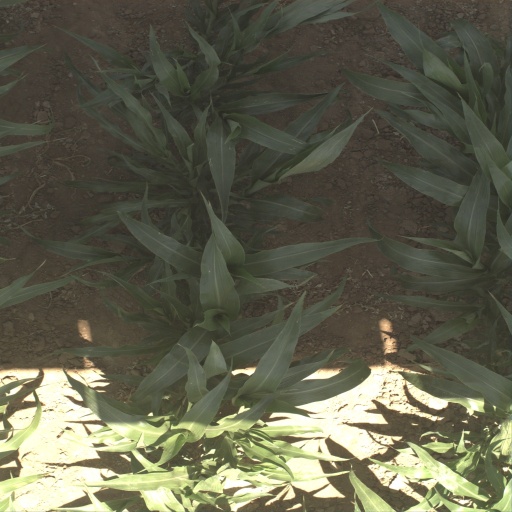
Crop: sorghum